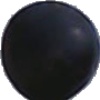
Label: blue_grape